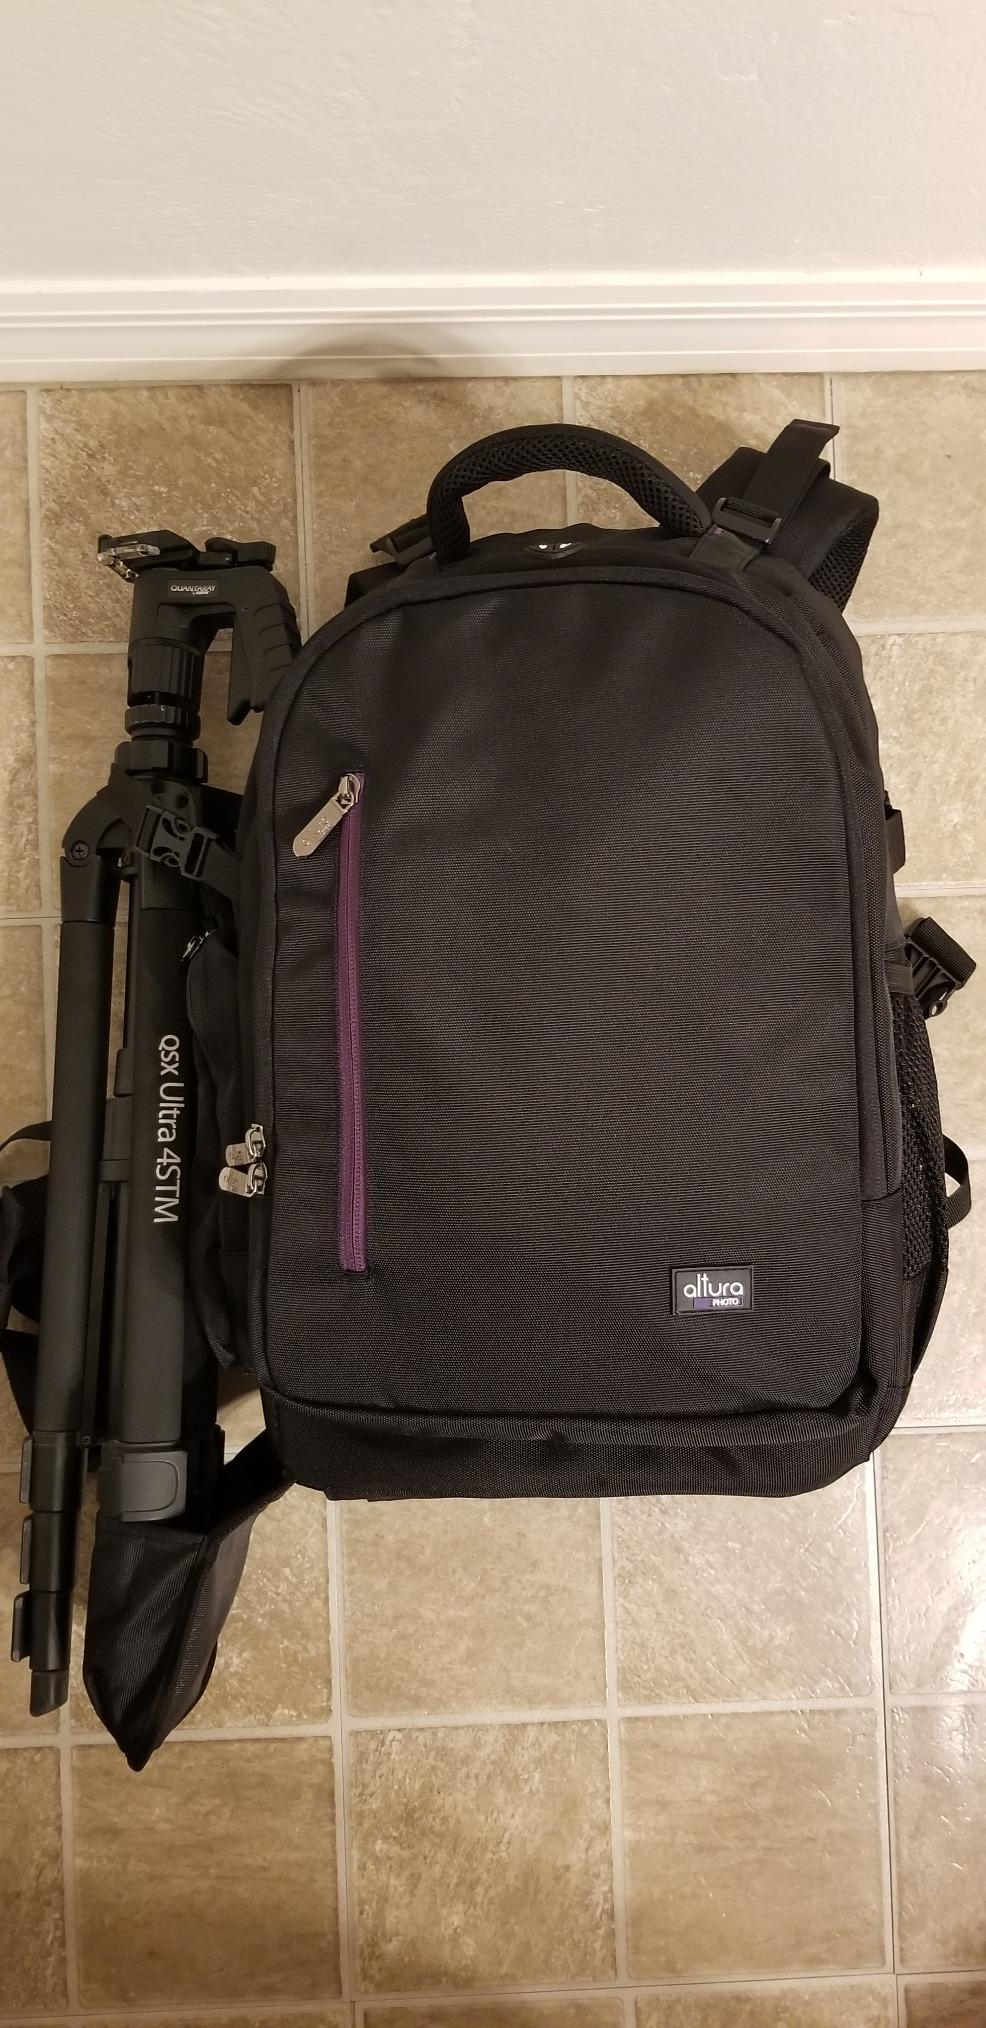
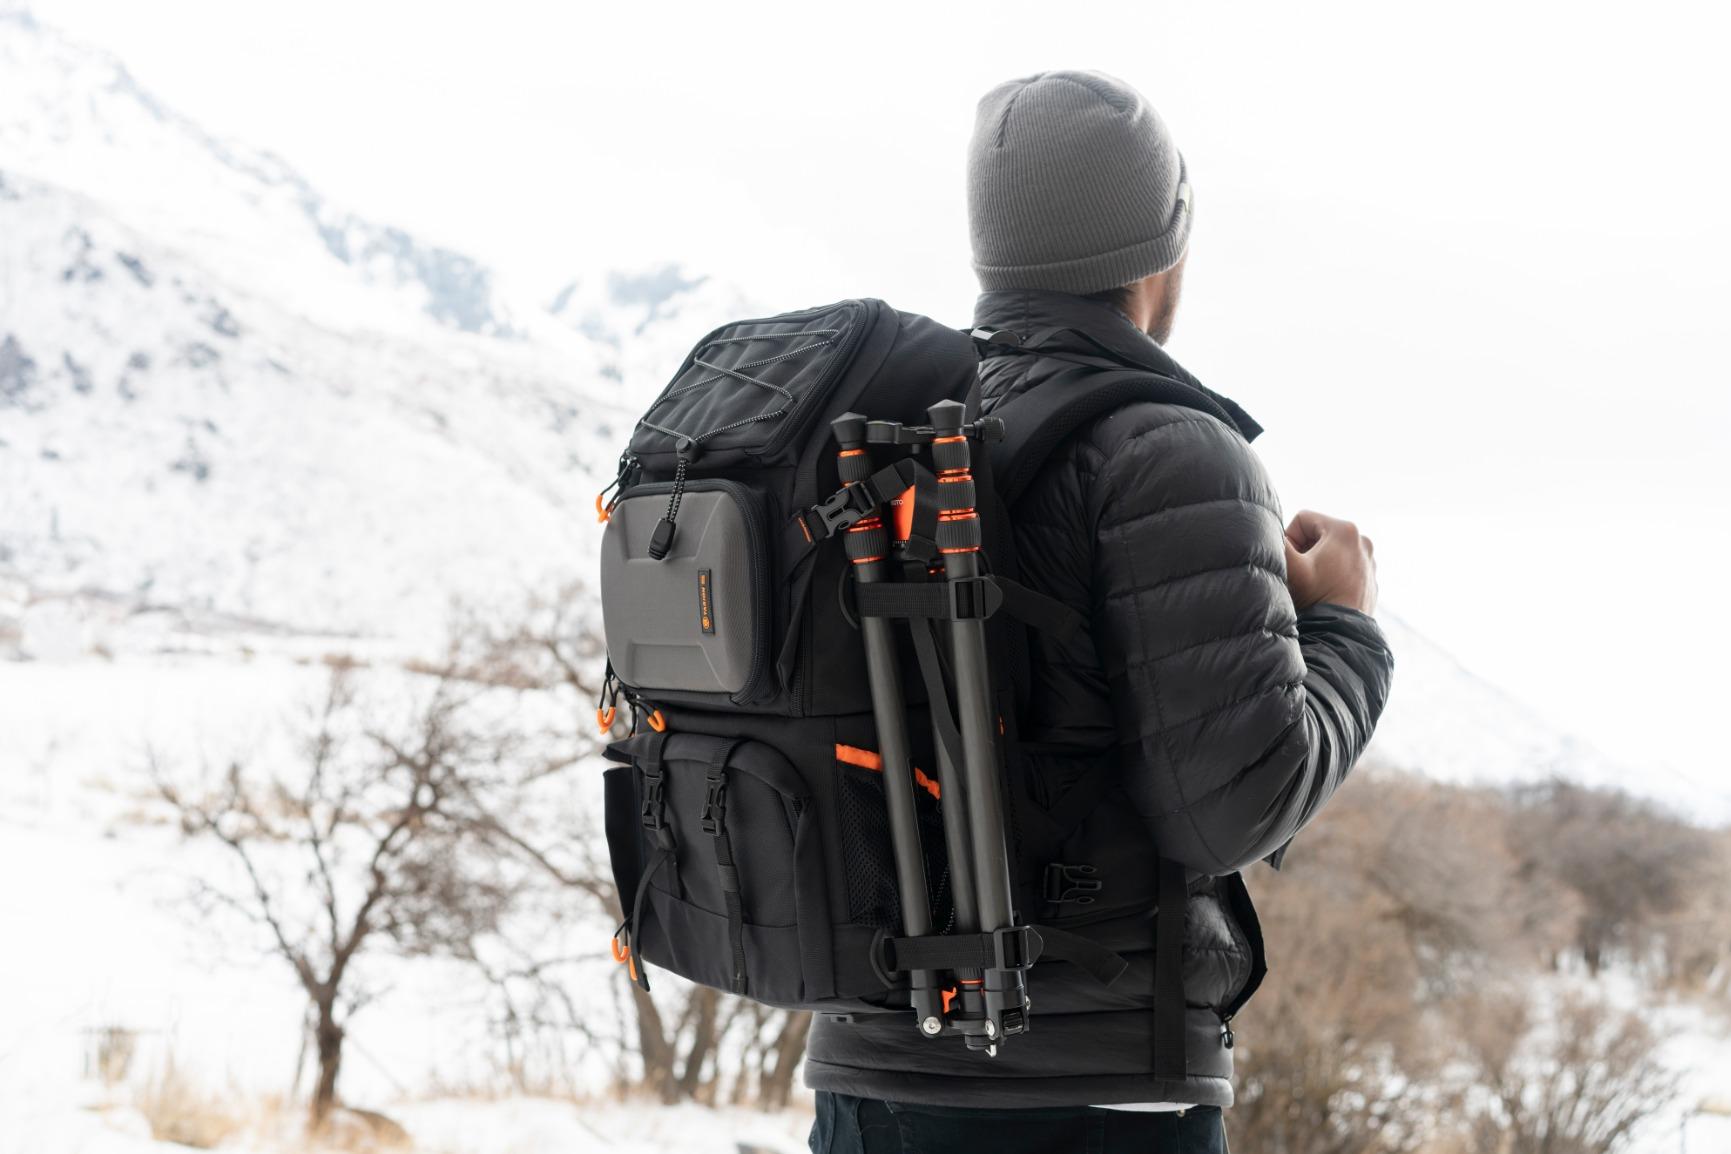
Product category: bag
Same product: no